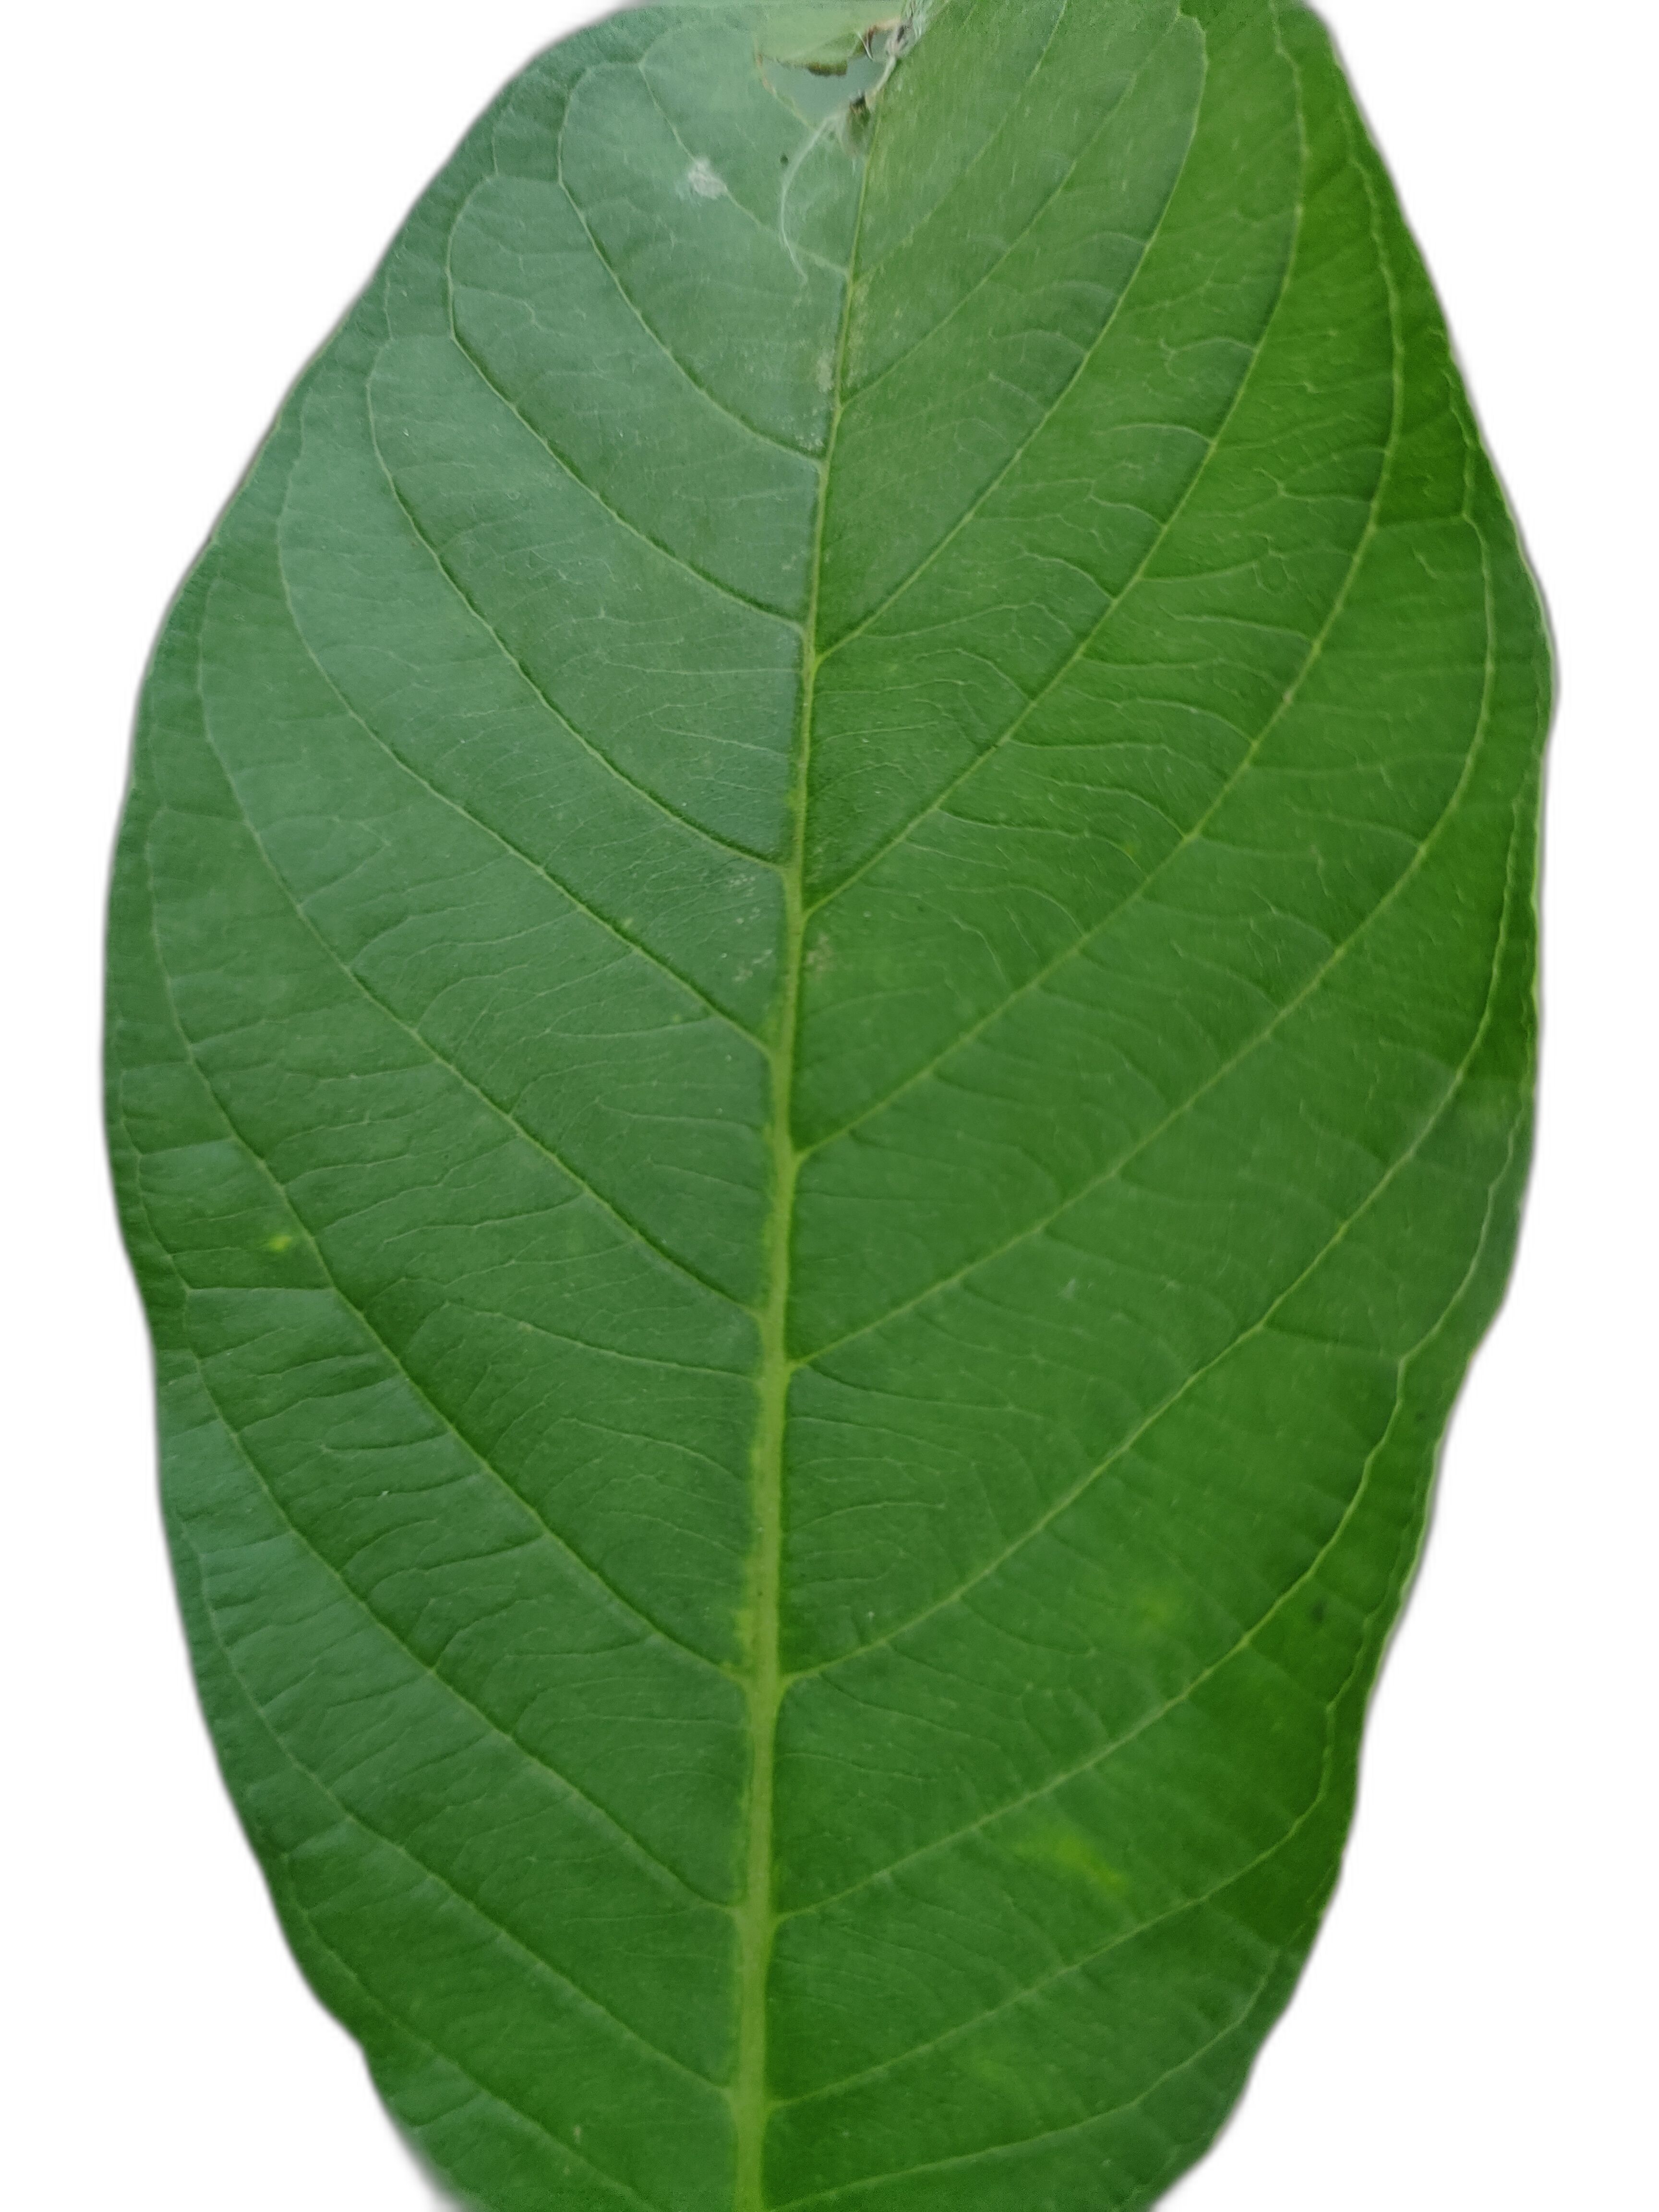
Plant part: leaf
Disease: Healthy